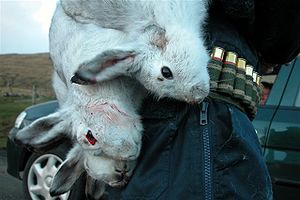
Haglpatron
Nedlagte sneharer
"Haglpatron er ammunition til et haglgevær og består af et cylinderformet pap- eller plastichylster, hvori der er en haglskål der er fyldt med bly-, bismuth- eller stålkugler i størrelsen 1-6 mm. I danske haglpatroner er er haglstørrelsen 2-4 mm. Kuglerne bliver ved hjælp af en ladning krudt bag haglskålen i enden af patronen fyret forud. Haglenes spredning bestemmes af geværets trangboring, som enten kan være fast, eller justerbar via Chokes der skrues i løbet forfra. Gevære med fast trangboring er normalt 1/2"" og 1/4""